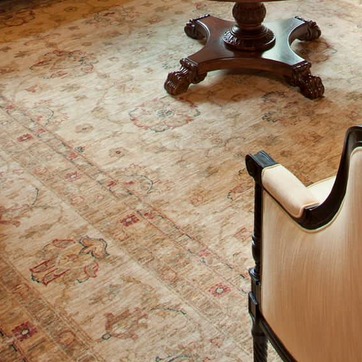
Material: carpet